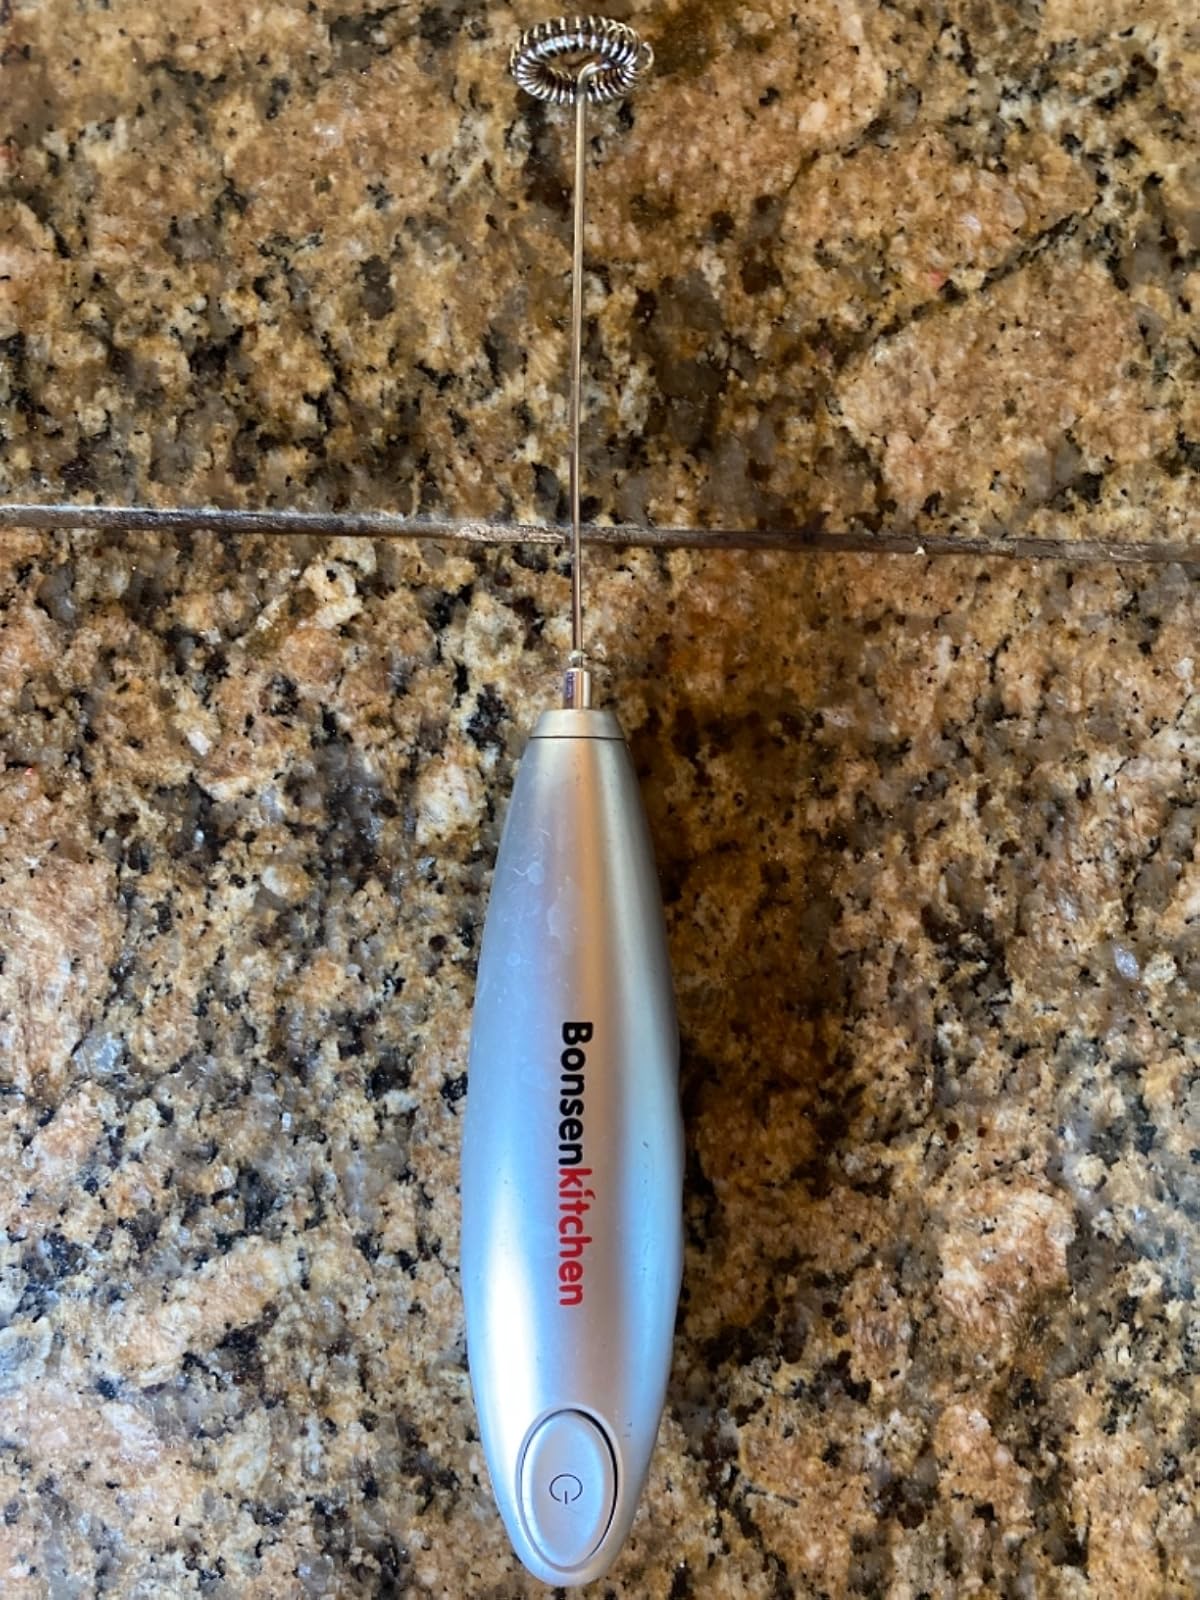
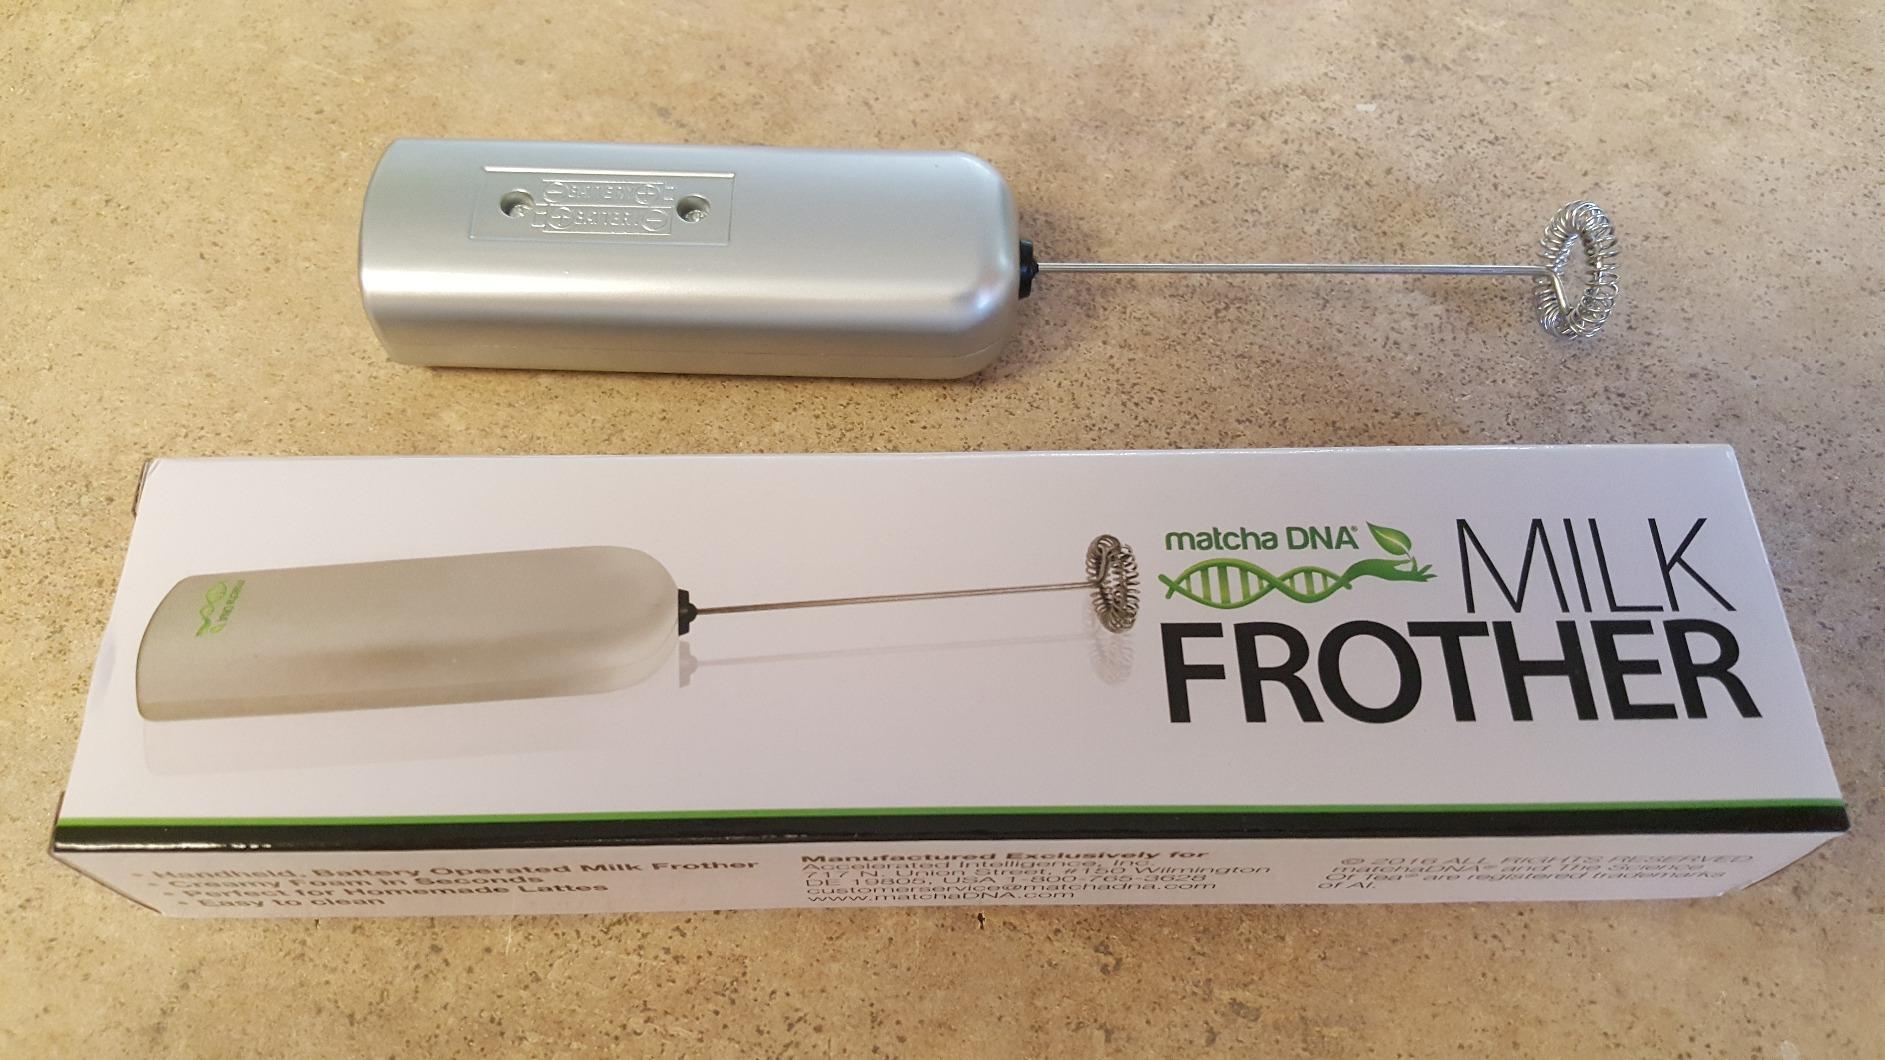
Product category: items_mixer
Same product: no